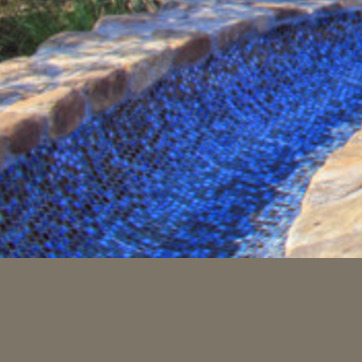
Material: water